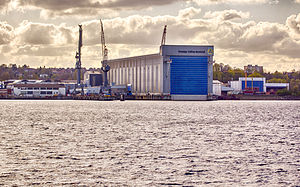
Flensburger Schiffbau-Gesellschaft
Flensborg Skibsværft (2015)
Flensburger Schiffbau-Gesellschaft blev etableret som aktieselskab i 1872 tæt ved den nuværende dansk-tyske grænse i Flensborg-Nordstaden. Værftet har bygget mere end 700 skibe siden da. Skibsværftet er den dominerende industrivirksomhed i byen.